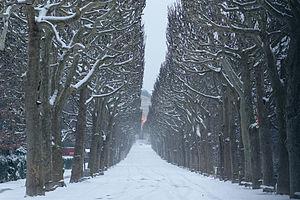
L'une des grandes allées du Jardin des Plantes de Paris sous la neige.